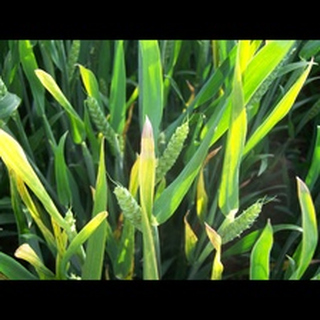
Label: wheat_leaf_blight